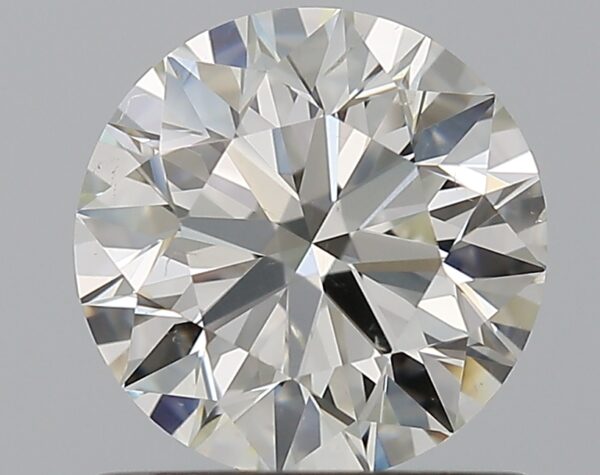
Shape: round
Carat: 1.01
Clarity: SI1
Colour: I
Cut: EX
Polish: EX
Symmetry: EX
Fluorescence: N
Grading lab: GIA
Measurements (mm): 6.37 x 6.39 x 3.99